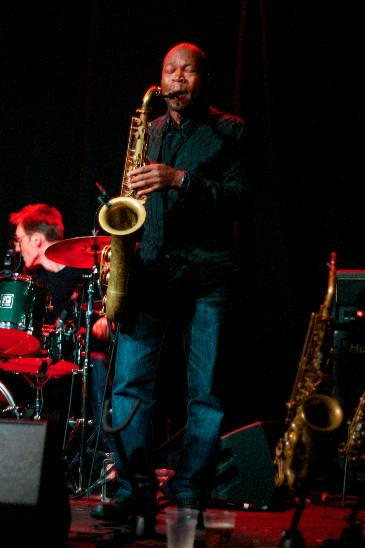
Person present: Yes